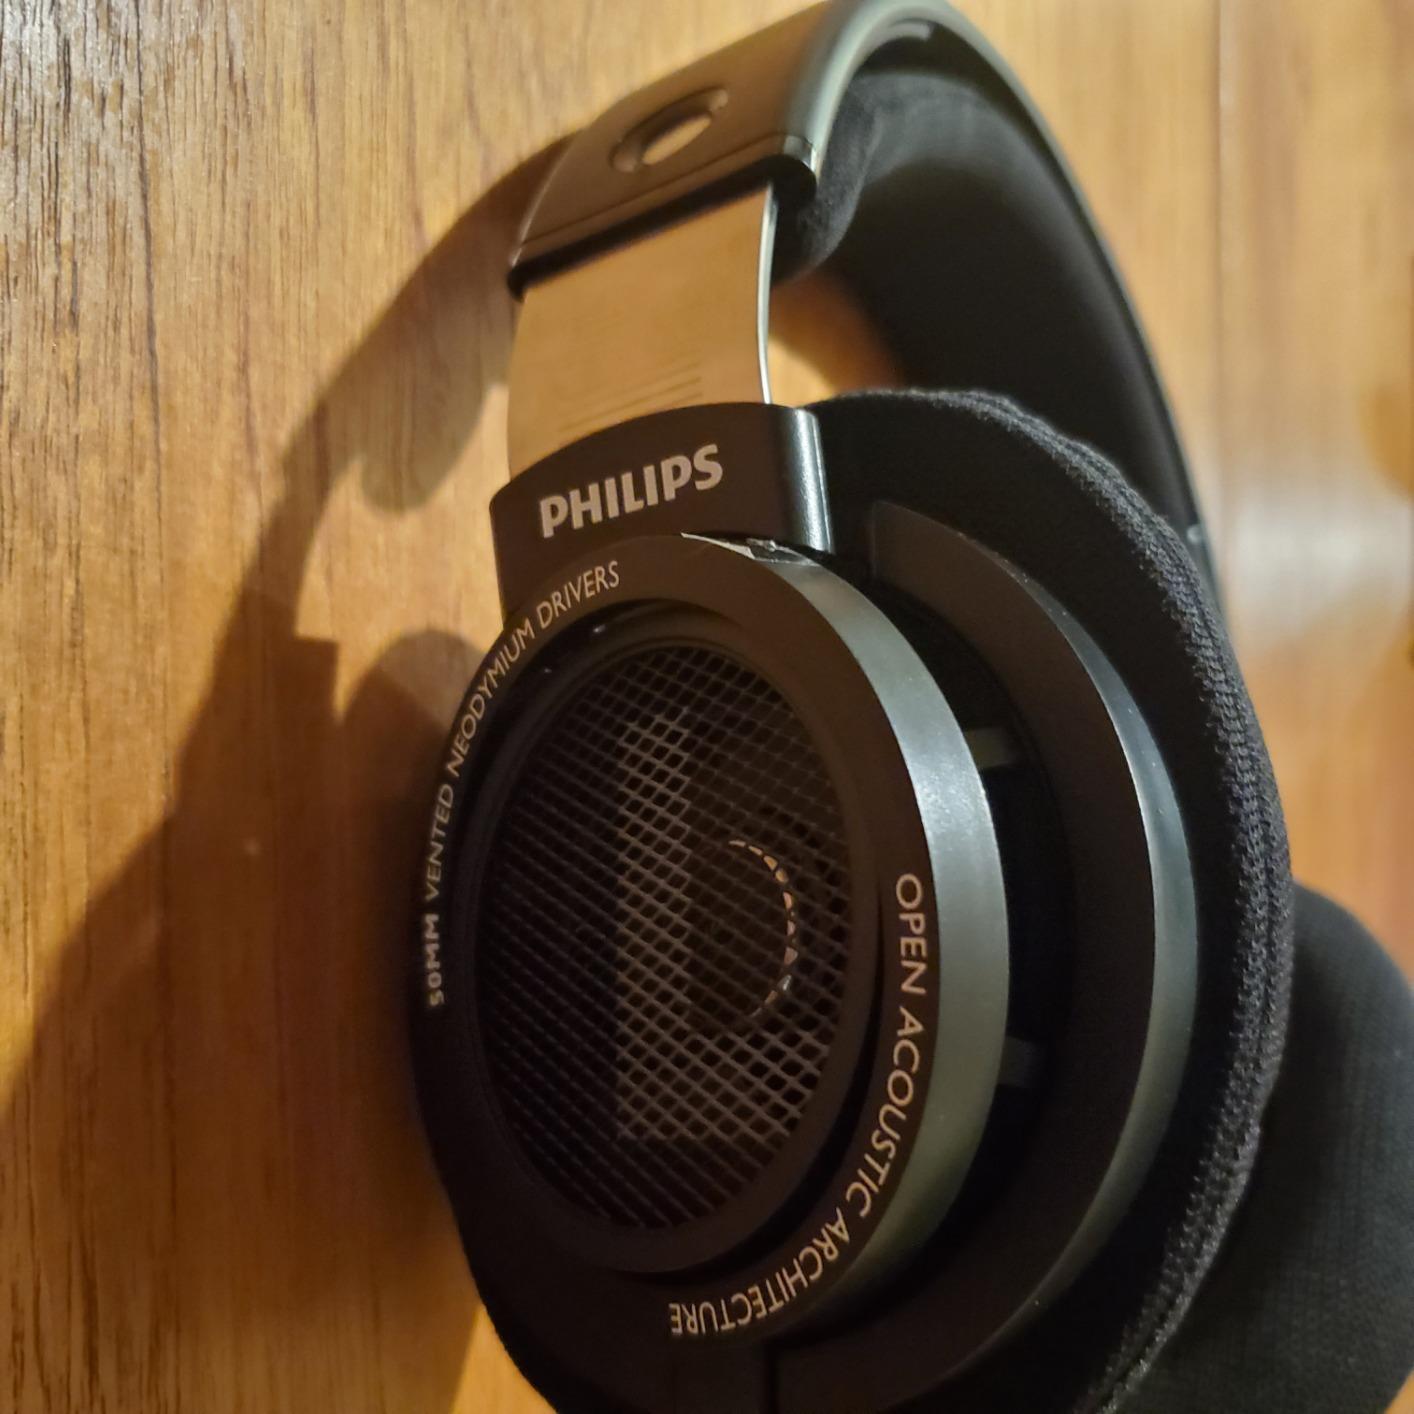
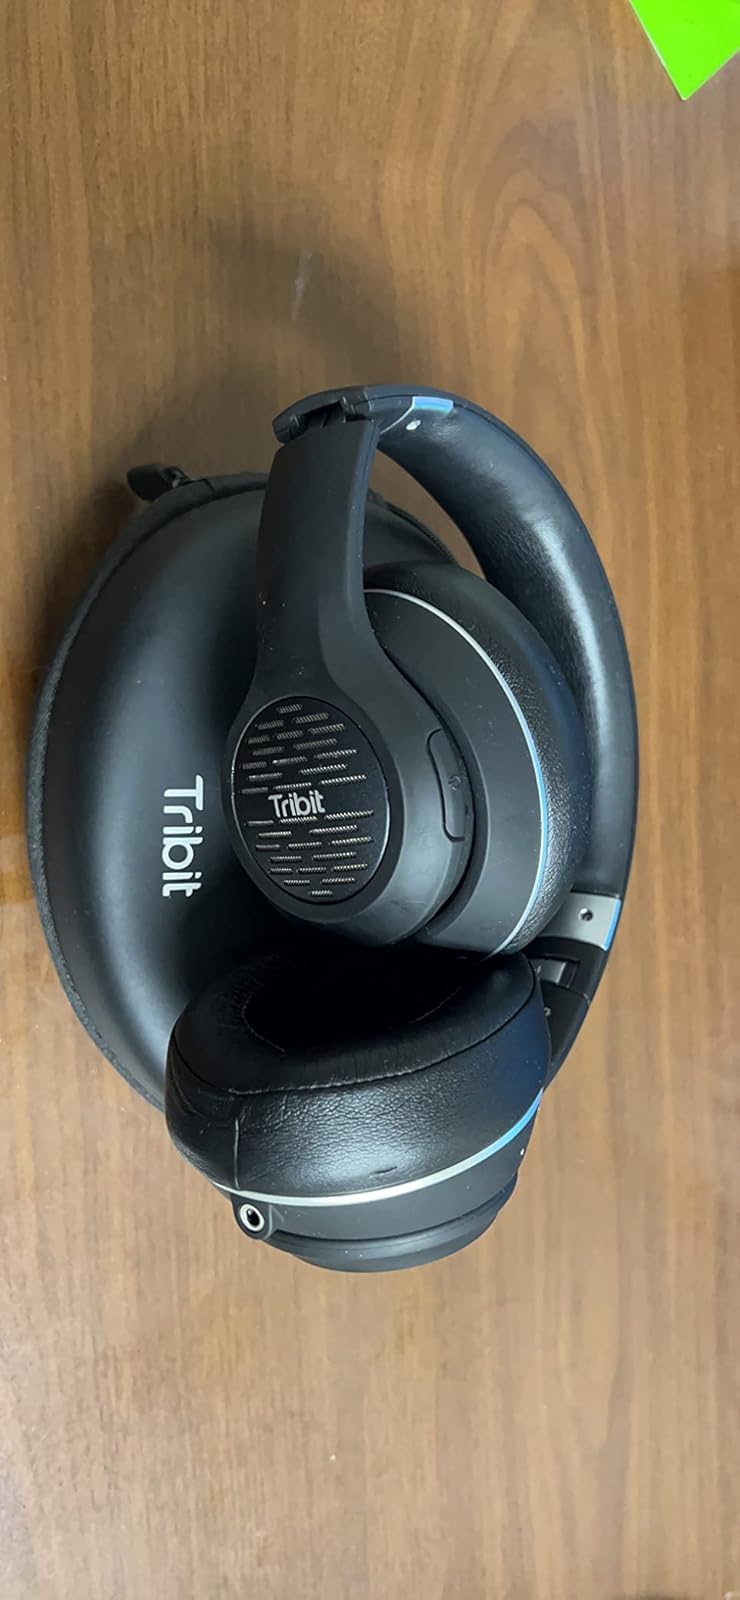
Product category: headphones
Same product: no